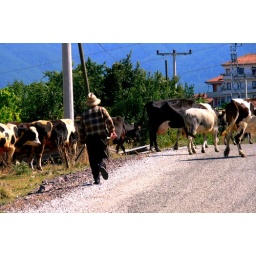
i talk this photo in side the car (ther was crazy dog outside) i and the windws was very bad. in summer 2007